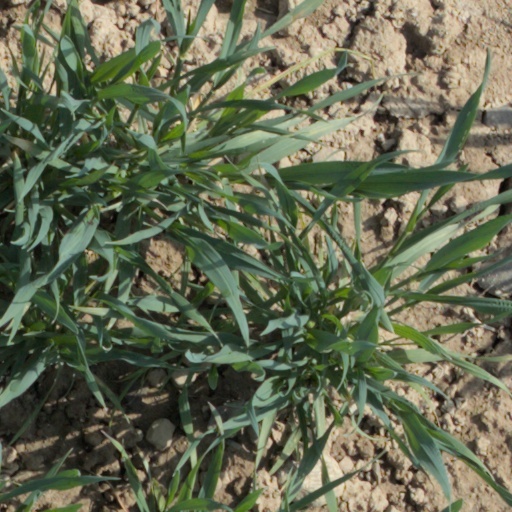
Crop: wheat